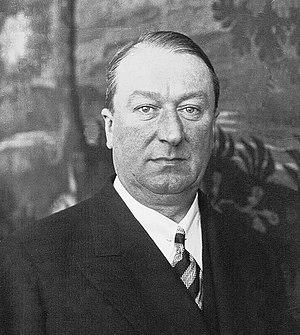
Ettore Bugatti, né le 15 septembre 1881 à Milan, Italie, et mort le 21 août 1947 à Neuilly-sur-Seine, France, est un industriel et inventeur italien naturalisé français peu avant son décès. C'est un des fondateurs de l'industrie automobile de luxe et de compétition avec les automobiles Bugatti en Alsace. Il est le père de Jean Bugatti et le frère du sculpteur Rembrandt Bugatti. Aujourd’hui encore, il est considéré comme un des pionniers de l’automobile.